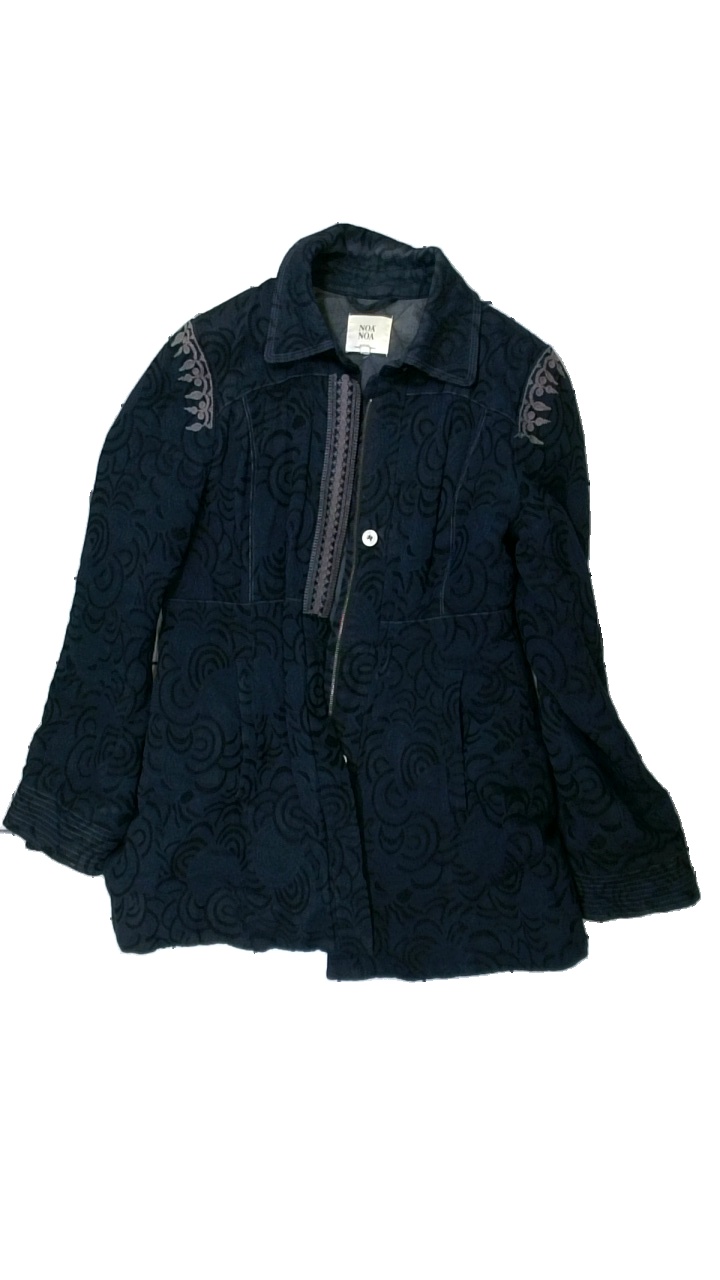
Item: Outerwear (Ladies)
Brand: Noa Noa Mellan
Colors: Blue, Beige
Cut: Regular
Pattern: Other
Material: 78% cotton, 22% viscose
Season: All
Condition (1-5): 3
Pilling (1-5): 2
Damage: faded collar
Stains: Minor
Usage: Export
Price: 50-100